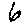
Label: 6